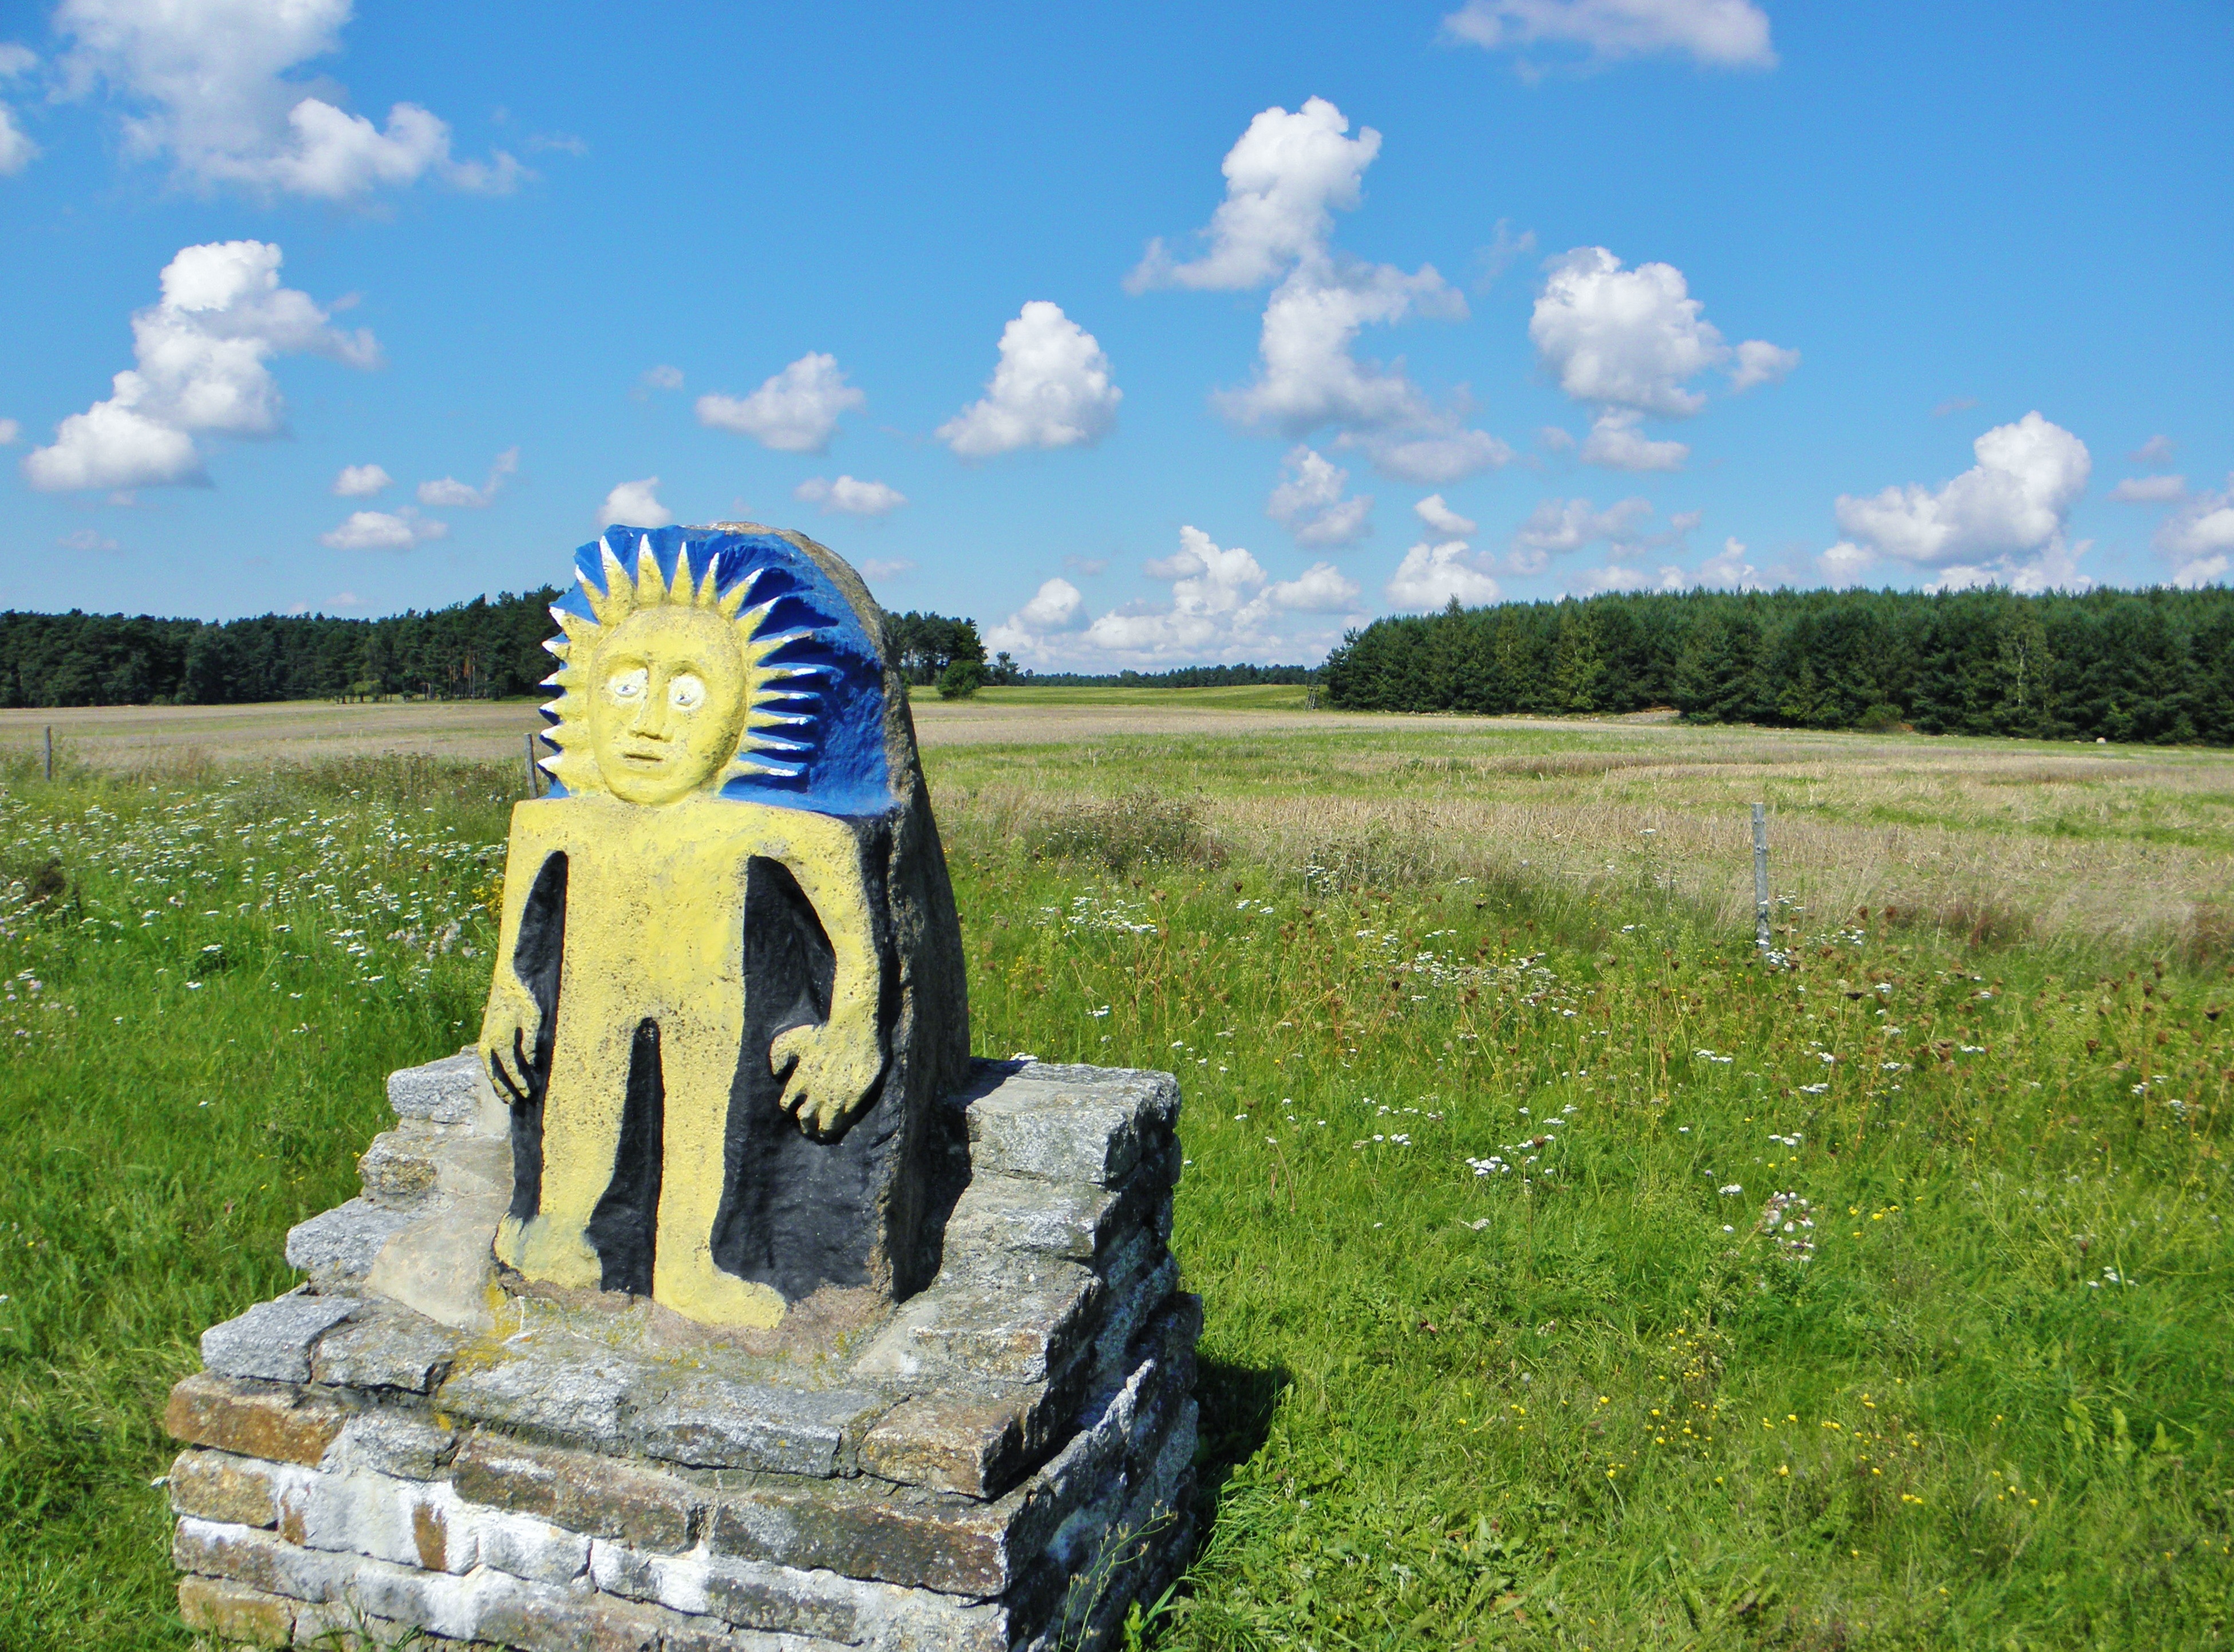
landscape, grass, rock, sun, stone, monument, sculpture, figure, ecosystem, destination